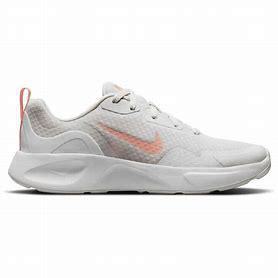
Brand: Nike
Model: Wearallday